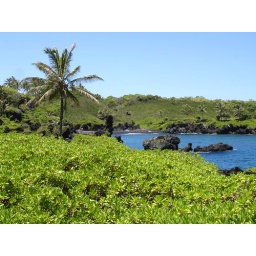
Black sand beach by Hana.